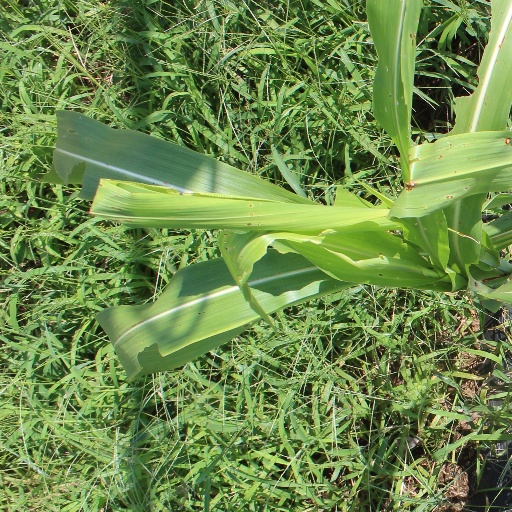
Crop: sorghum